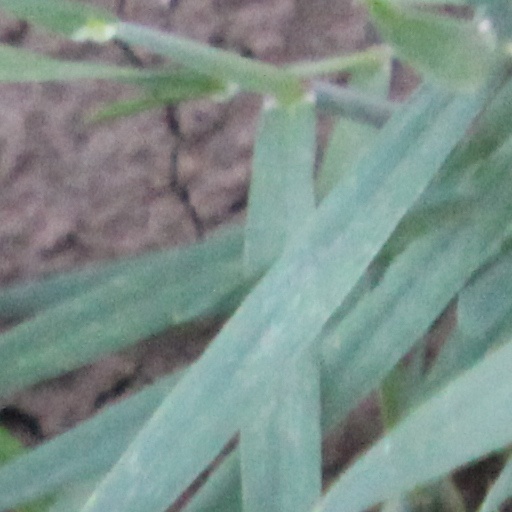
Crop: wheat